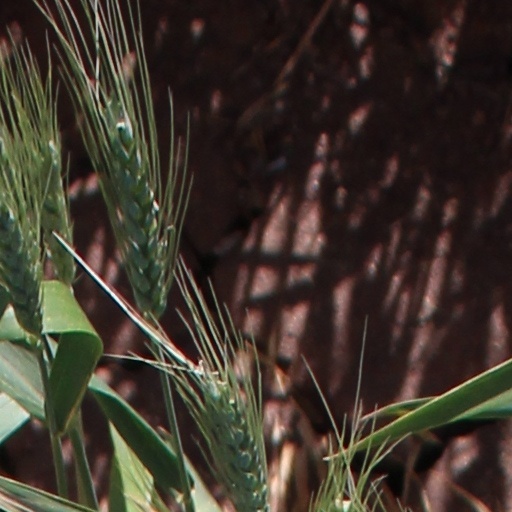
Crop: wheat